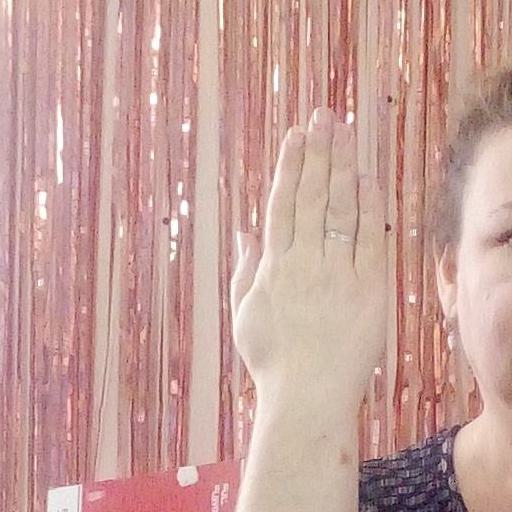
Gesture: stop_inverted